Paulínia

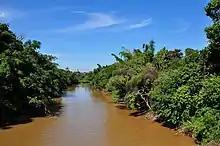
Stretch of the Atibaia River in Paulínia.

Two rivers pass through the city of Paulínia: the Jaguari river, which is located on the border of Paulínia and Cosmópolis, and the Atibaia river, which divides the city into two parts and passes near the center. Its origin is in Bom Jesus dos Perdões, the result of the junction of the Atibainha and Cachoeira rivers. In the municipality of Americana the river is dammed and the Salto Grande reservoir, as it is known, extends to the São Paulo neighborhoods of Parque da Represa and Balneário Tropical. The Jaguari river originates in Minas Gerais and receives important tributaries, such as the Camanducaia River. In the São Paulo territory the river is dammed as part of the cantareira system and in Americana it joins with the Atibaia river and forms the Piracicaba river.